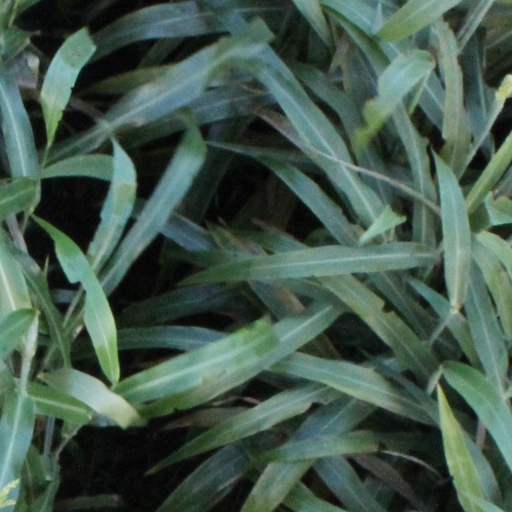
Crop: sorghum